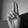
ASL letter: U